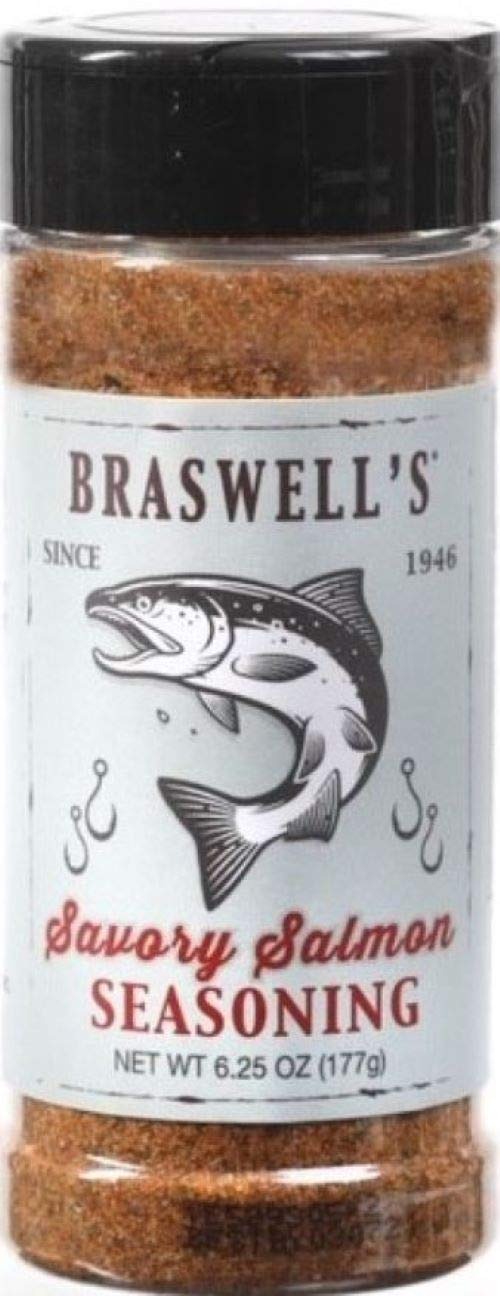
Item Name: Braswell's Savory Salmon Seasoning 6.25 Ounce
Product Description: Amazingly good on salmon. Either broiled or barbecued on a wood plank, however you choose, this rub is for you. Just a little sprinkle with some lemon and you have amazing flavor!
Value: 1.0
Unit: Count

Price: 19.99